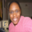
Label: woman